Thibaw Min

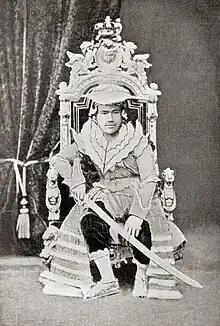
Thibaw,

Thibaw Min, also Thebaw (1 January 1859 – 16 December 1916), was the last king of the Konbaung dynasty of Burma (Myanmar) and also the last Burmese monarch in the country's history. His reign ended when the Royal Burmese armed forces were defeated by the forces of the British Empire in the Third Anglo-Burmese War, on 29 November 1885, prior to its official annexation on 1 January 1886.